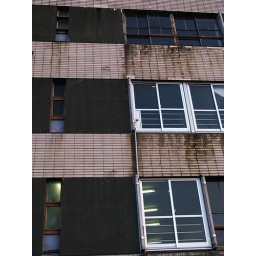
A br. A brown building near Osanabashi Pier in Yokohama.